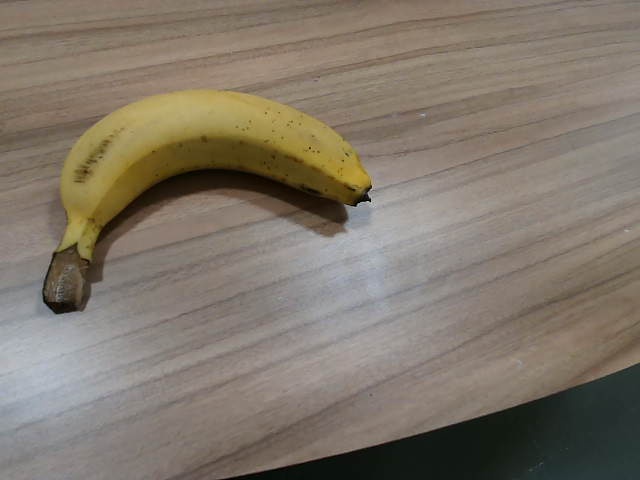
Label: Ripe_Banana